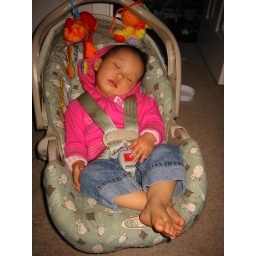
Emry sleeping in her little baby car seat!